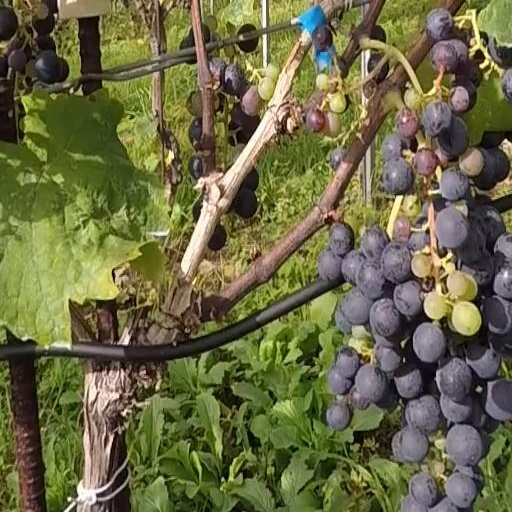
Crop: grape